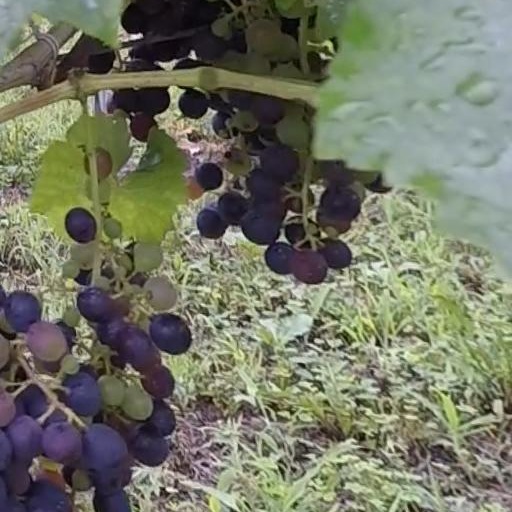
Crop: grape